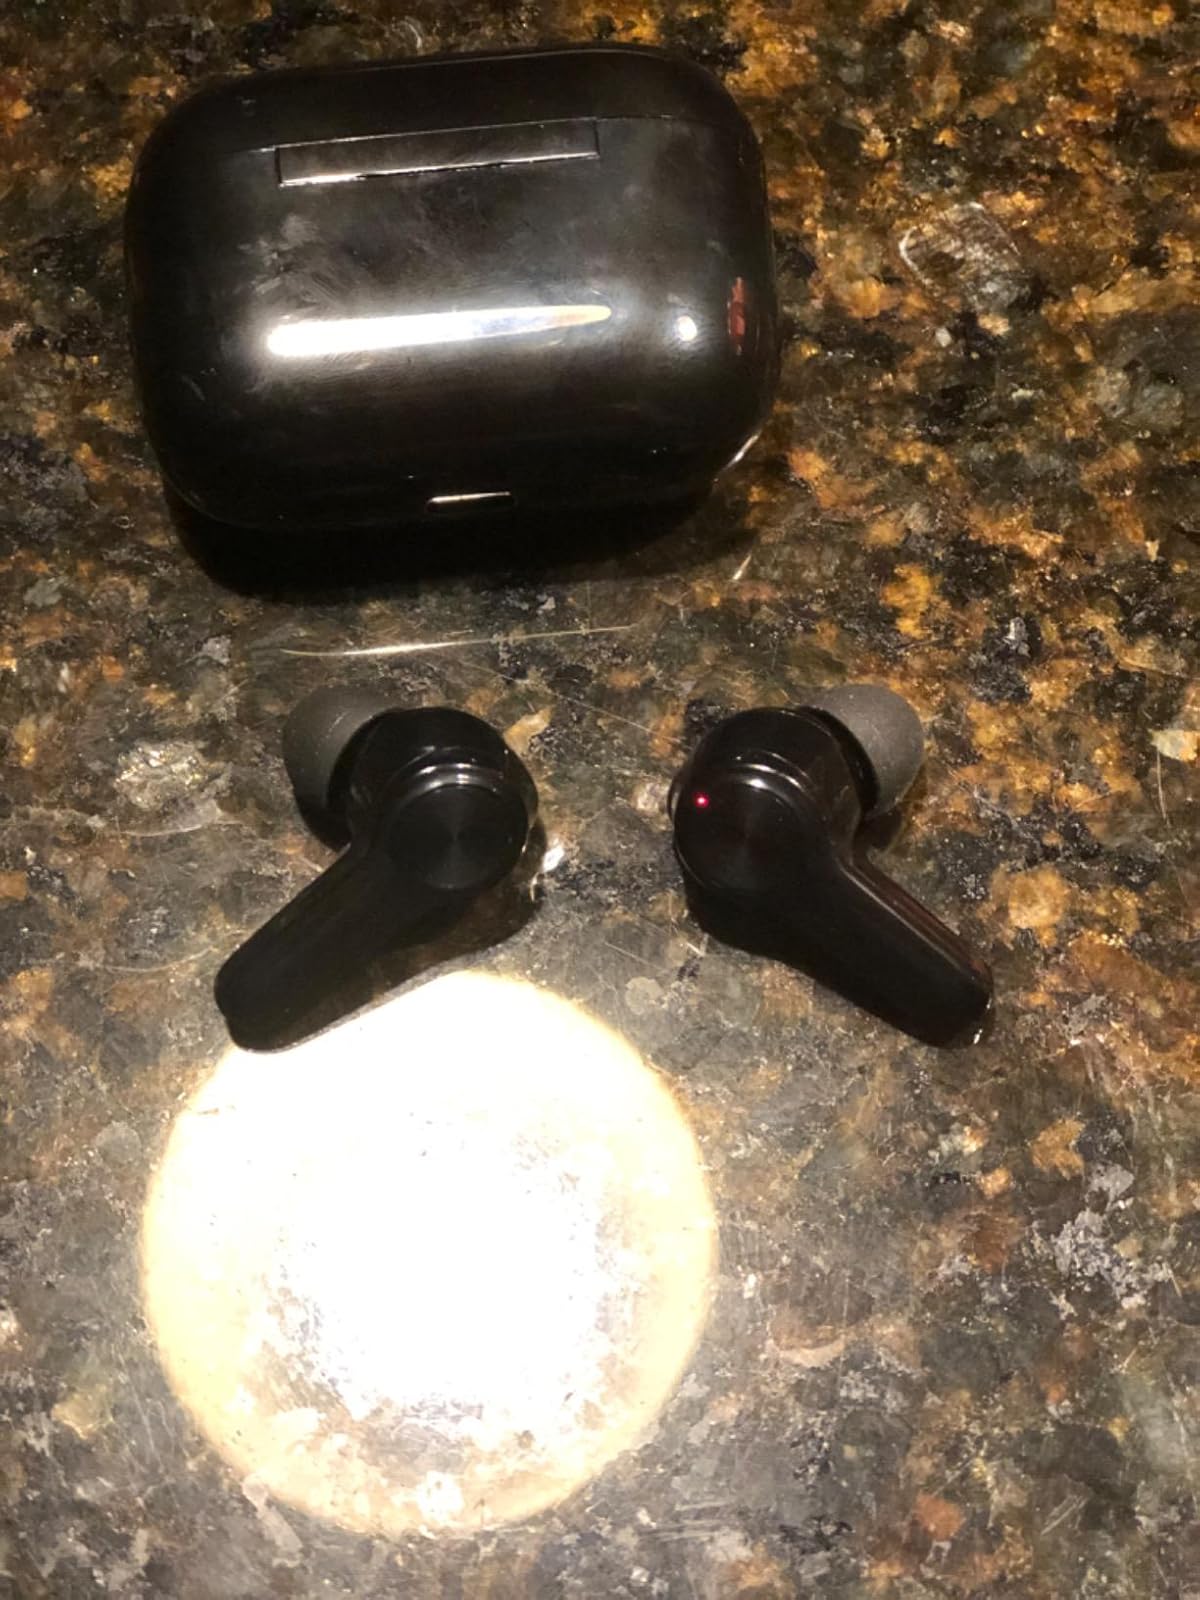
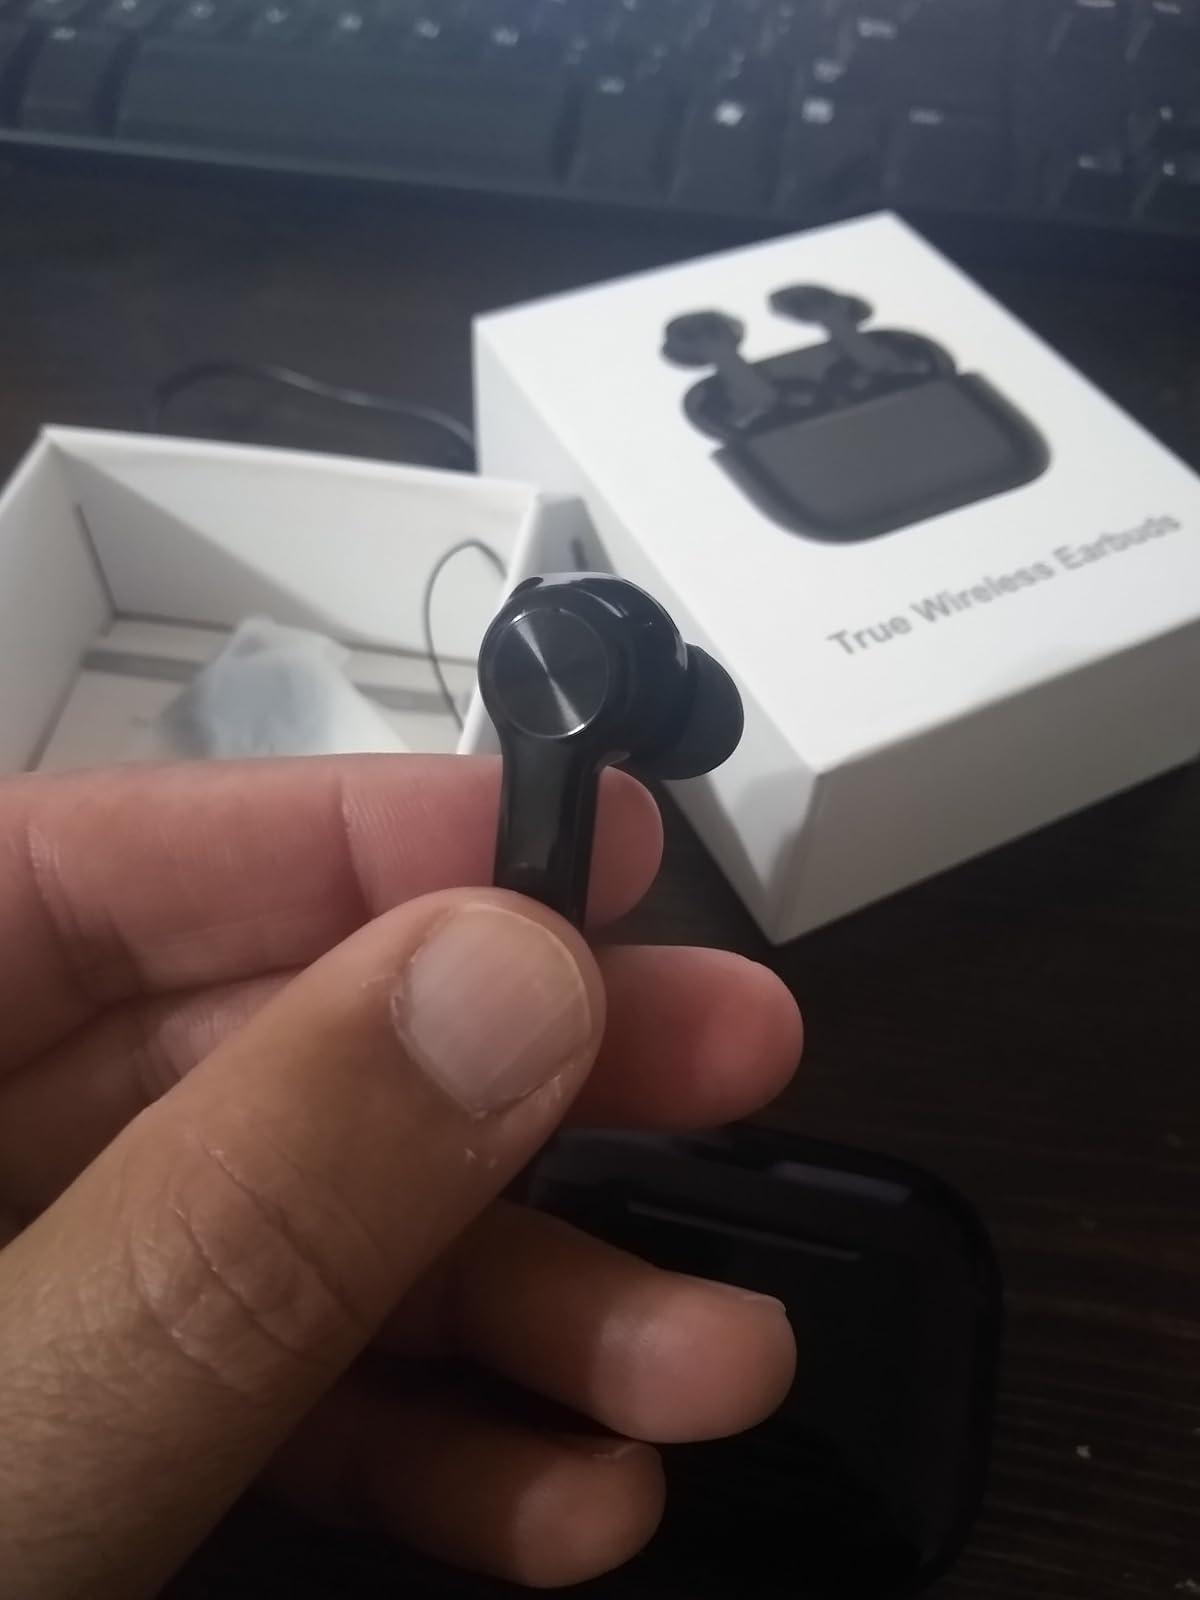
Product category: earbuds
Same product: yes